A Connecticut Yankee in King Arthur's Court (1949 film)

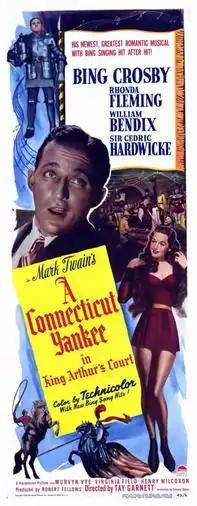
Theatrical release poster

A Connecticut Yankee in King Arthur's Court is a 1949 American comedy musical film directed by Tay Garnett and starring Bing Crosby, Rhonda Fleming, Sir Cedric Hardwicke and William Bendix.